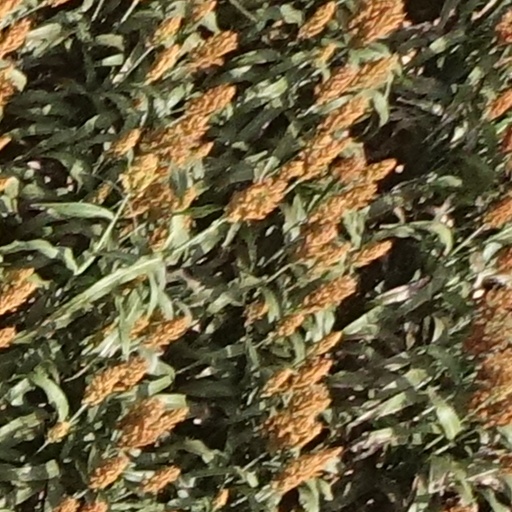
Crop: sorghum